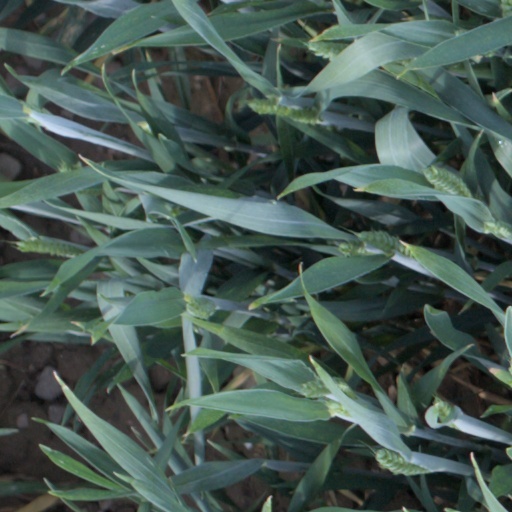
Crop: wheat